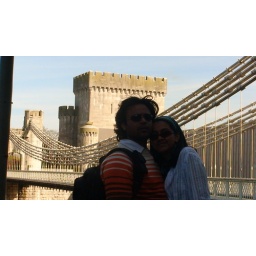
suspension bridge near Conwy castle